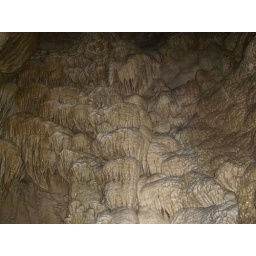
these are called curtains or ribbons, formed by water and calcium and other minerals over thousands of years.